The Amazing World of Gumball season 5

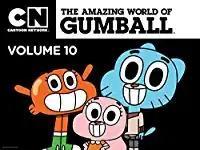
Cover art for digital download for the second half

The fifth season of the British-American animated television sitcom "The Amazing World of Gumball", created by Ben Bocquelet, aired on Cartoon Network in the United States on September 1, 2016, and was produced by Cartoon Network Development Studio Europe. The series focuses on the misadventures of Gumball Watterson, a blue 12-year-old cat, along with his adopted brother, Darwin, a goldfish. Together, they cause mischief among their family, as well as with the wide array of students at Elmore Junior High, where they attend middle school.